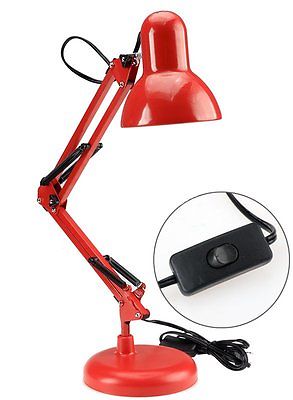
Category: lamp